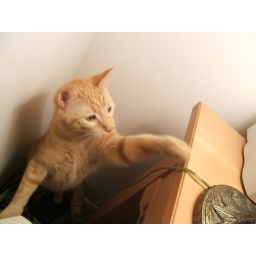
Here's Mr. Olly Wolly attempting to pull the lamp off the desk by the cord, while standing on the modem